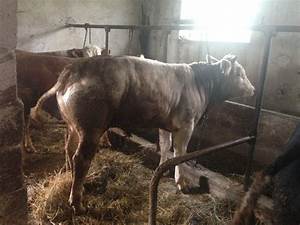
Label: cow